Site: brandenburg
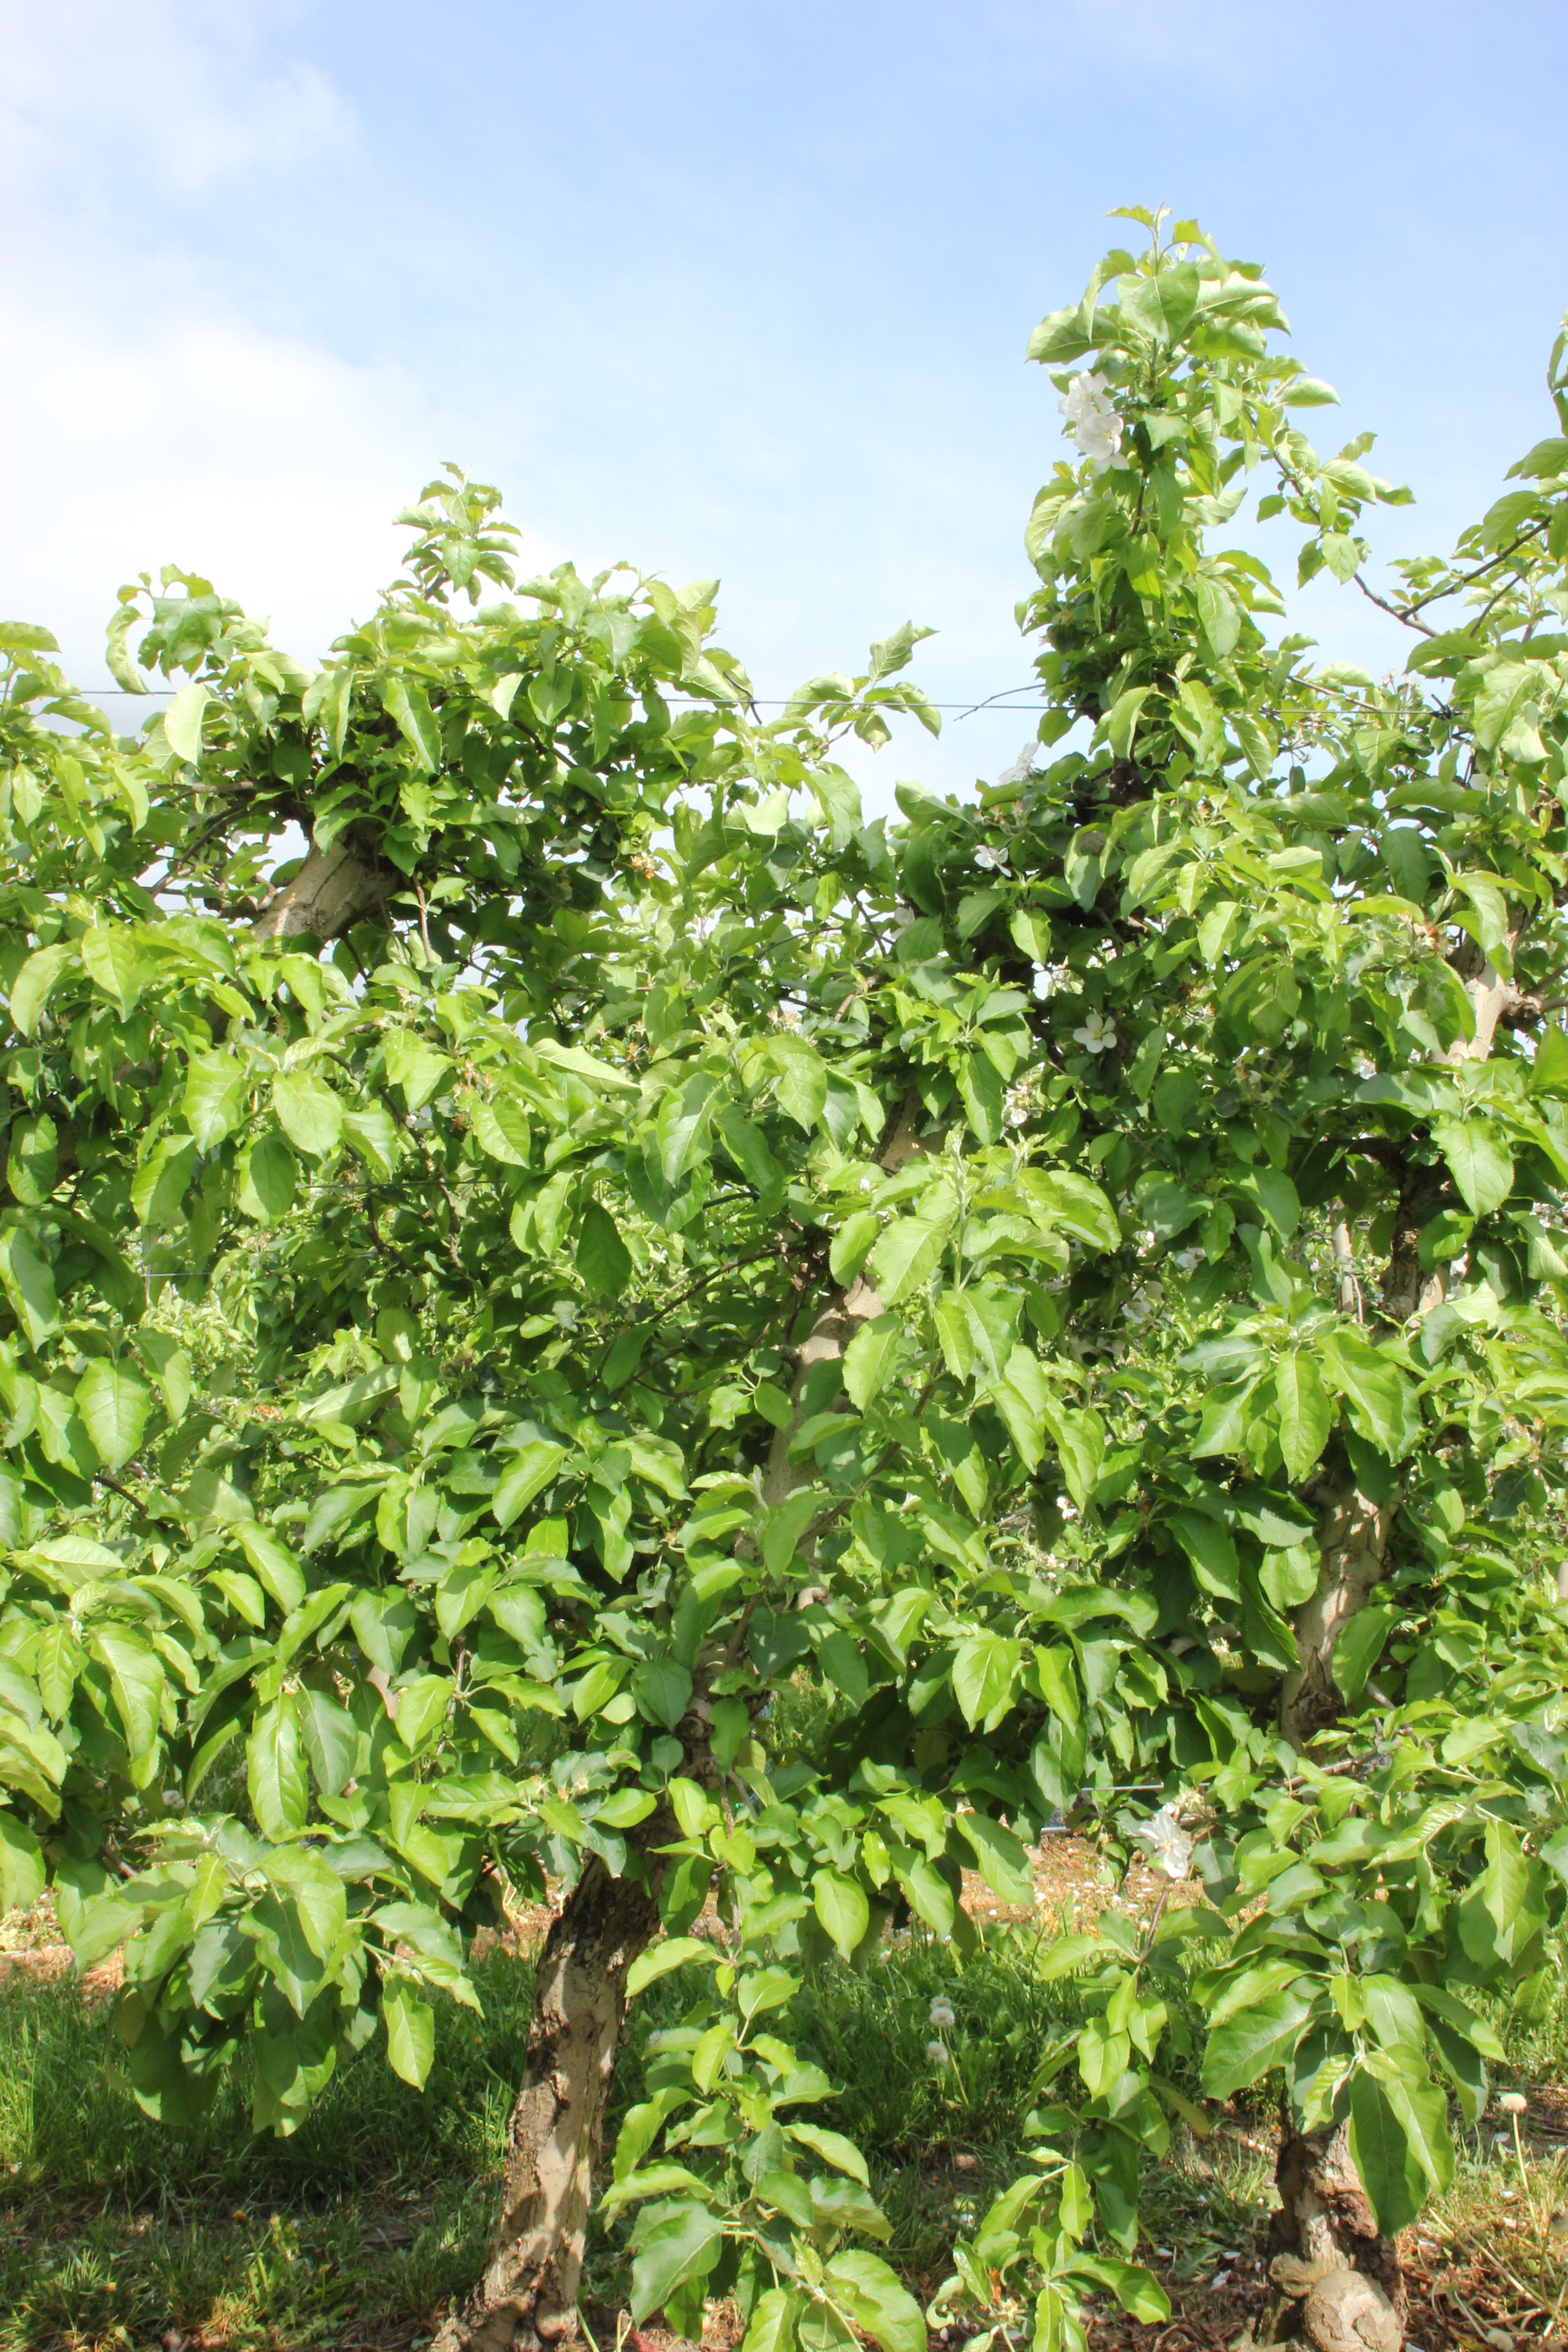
Growth stage (BBCH 67): Flowering